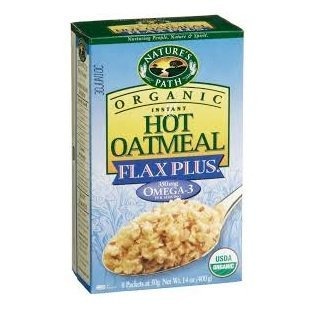
Item Name: Nature's Path Flax Plus Oatmeal Pouches, 1.76-ounce Pouches, 8 Pouches per Box (Pack of 3 Boxes)
Product Description: Save on Nature's Path Flax Plus Oatmeal Pouches (3x8/1.76 oz.). Enriched With Omega-3 Fatty Acids Rich Flax Seeds. (Note: This Product Description Is Informational Only. Always Check The Actual Product Label In Your Possession For The Most Accurate Ingredient Information Before Use. For Any Health Or Dietary Related Matter Always Consult Your Doctor Before Use.)
Value: 3.0
Unit: Count

Price: 44.76